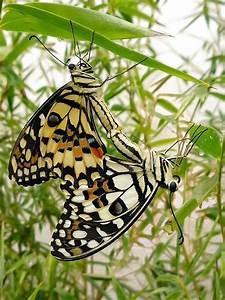
butterfly